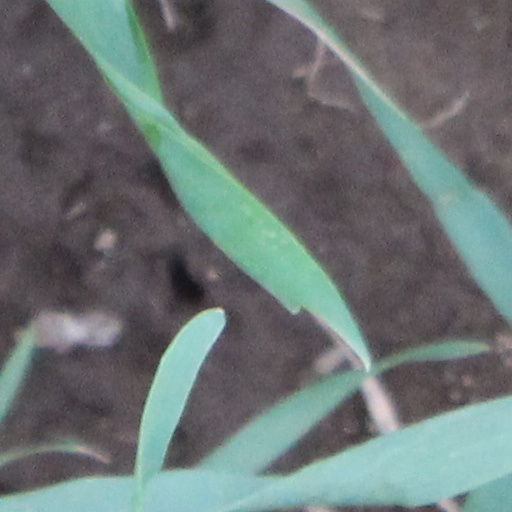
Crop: wheat